Toyota in Formula One

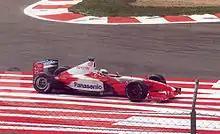
Allan McNish at the 2002 French Grand Prix. The Scot qualified in seventeenth place, but retired from the race with an engine problem although he did complete enough laps to be classified eleventh.

Toyota F1 made their Formula One debut in , with McNish and Salo driving the Toyota TF102, designed by Gustav Brunner. Despite reportedly having one of the biggest budgets in Formula One, Toyota scored only two points all year. Their first point was scored in their first race, the Australian Grand Prix, when half the field was eliminated by a first corner accident caused by Ralf Schumacher colliding with Rubens Barrichello. The team could have scored another point in the next race at the Malaysian Grand Prix, but Salo suffered an electrical misfire and the team fumbled McNish's pit stop. The Scot thus lost ground, and finished seventh, just out of the points, behind Sauber's Felipe Massa. The Brazilian Grand Prix, third race of the season, yielded Toyota's second and final point, once again scored by Salo. McNish endured a huge crash during practice for the end-of-season Japanese Grand Prix and missed the race on medical advice. Neither McNish nor Salo were offered a race seat for 2003.